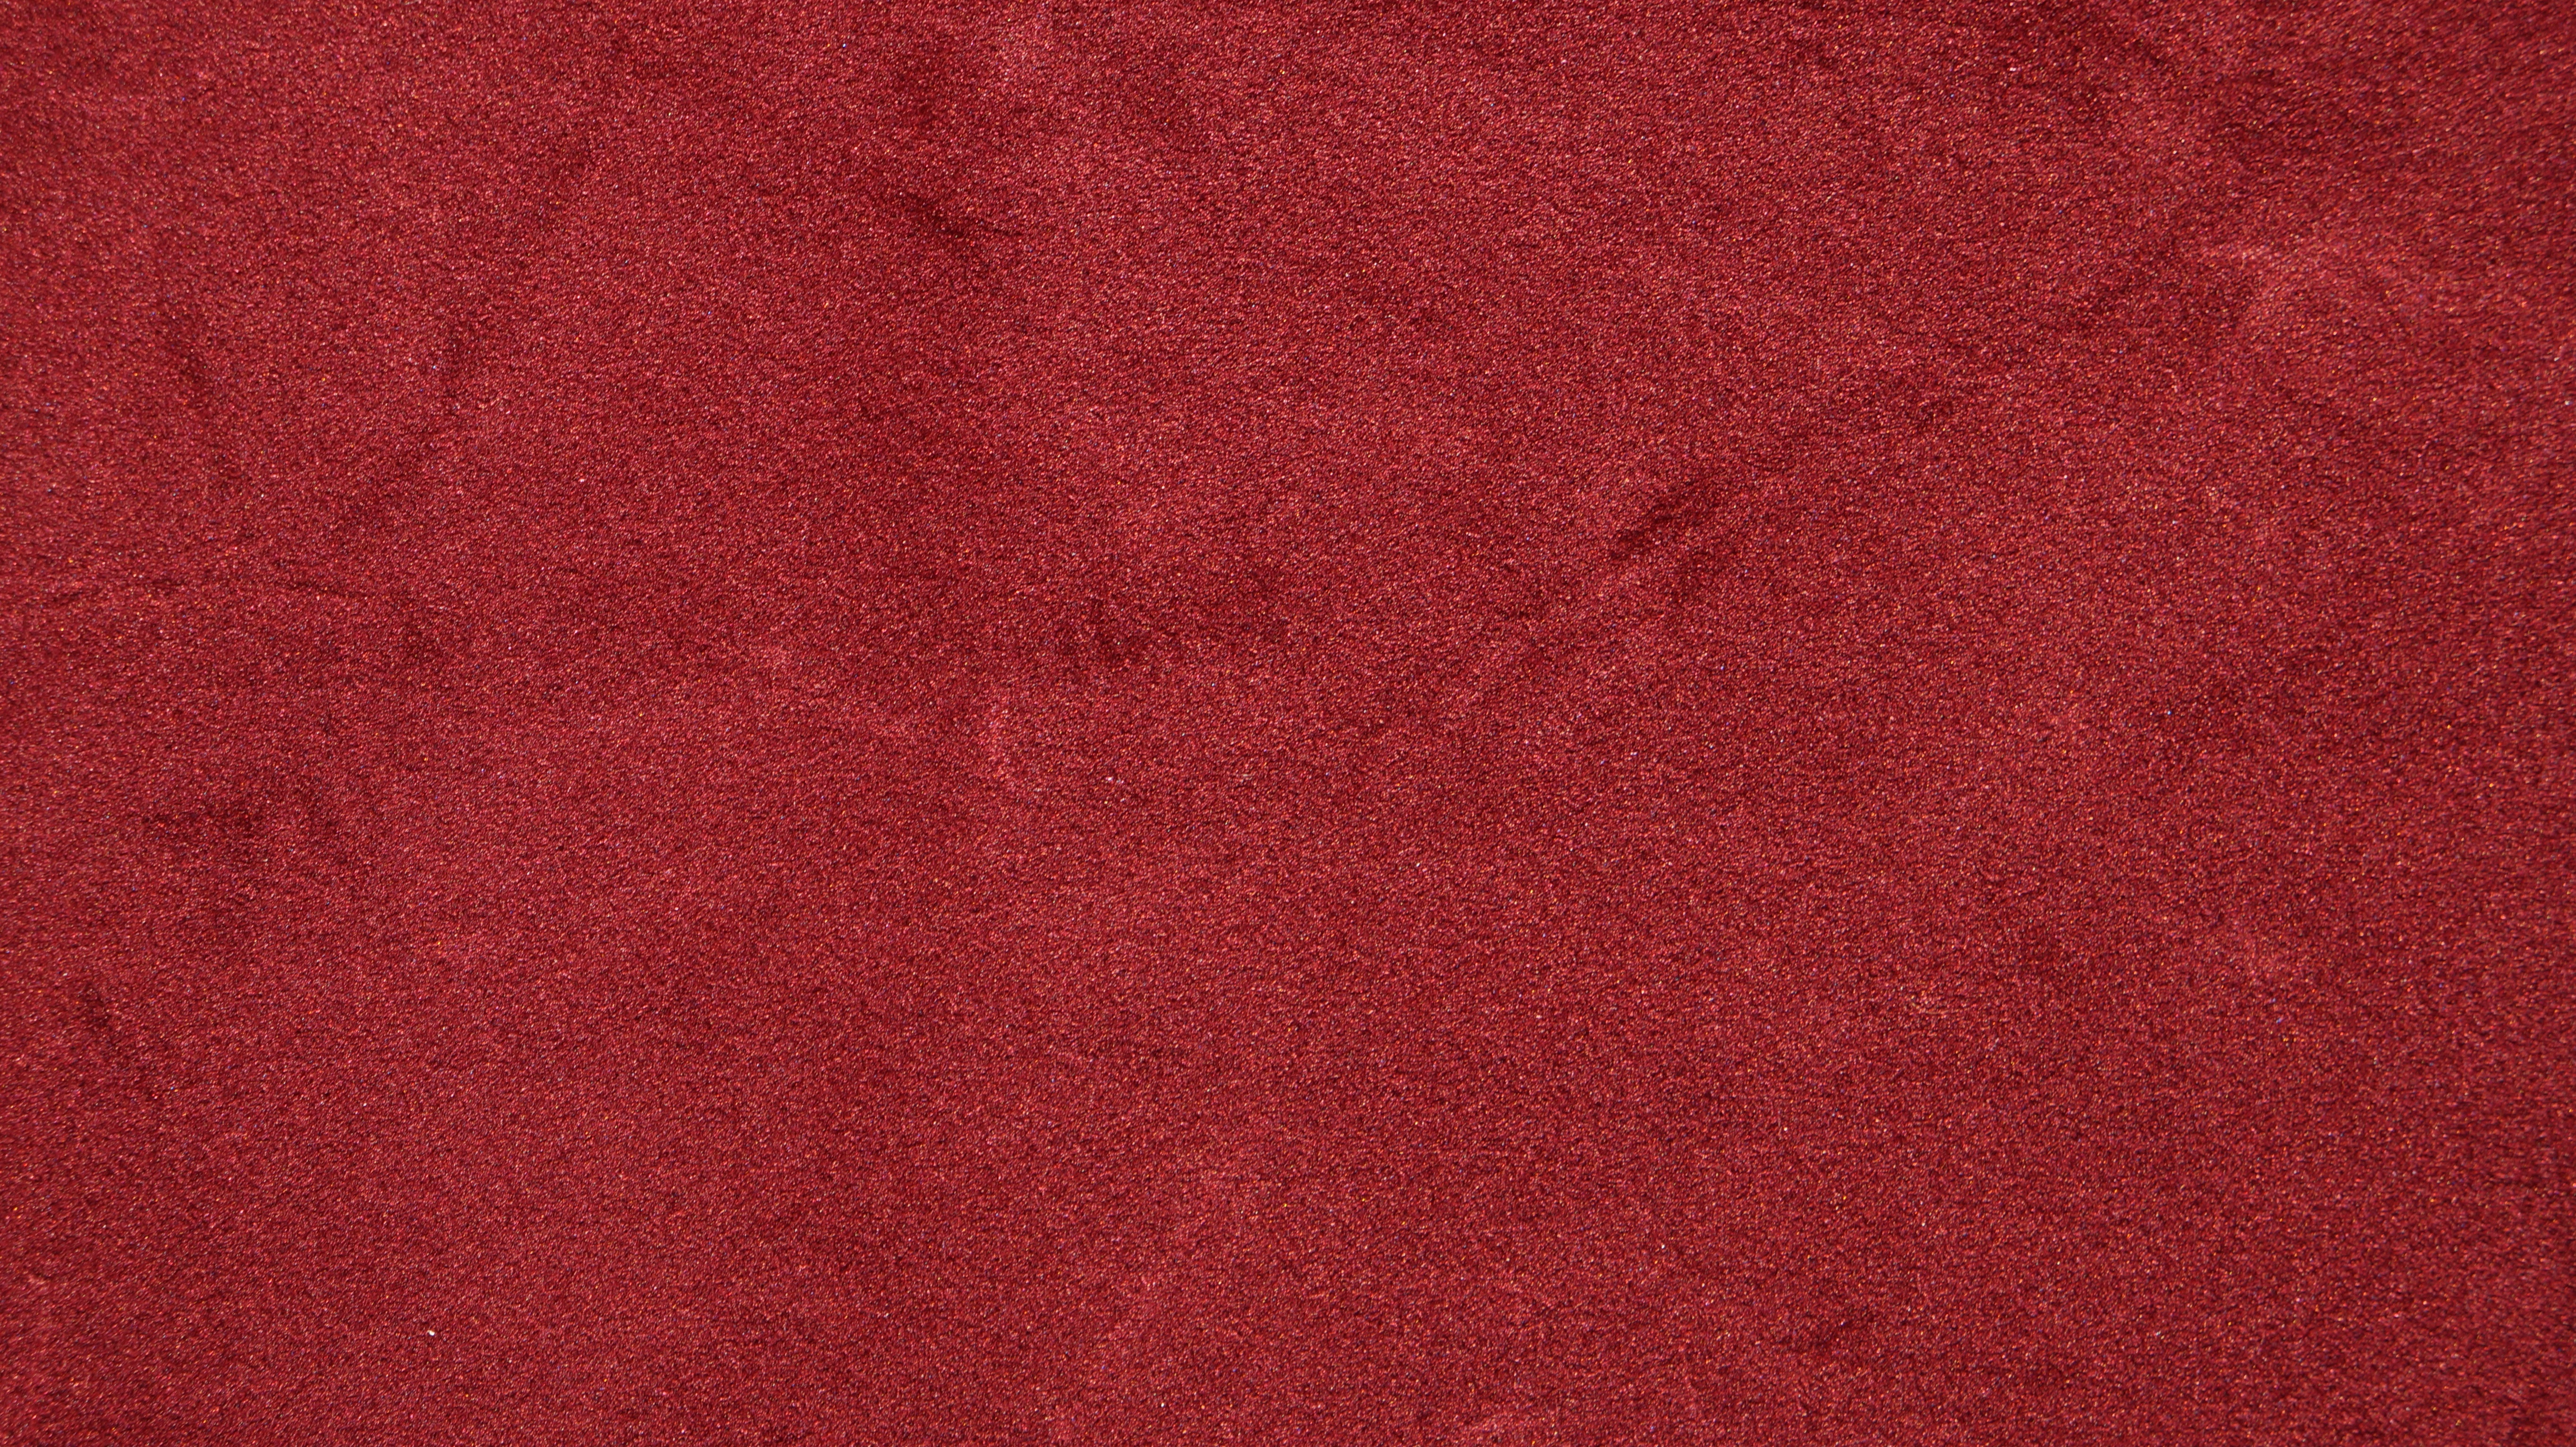
leather, texture, floor, pattern, red, color, pink, circle, velvet, background, magenta, flooring